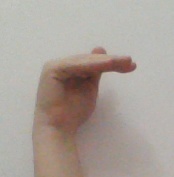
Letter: khaa